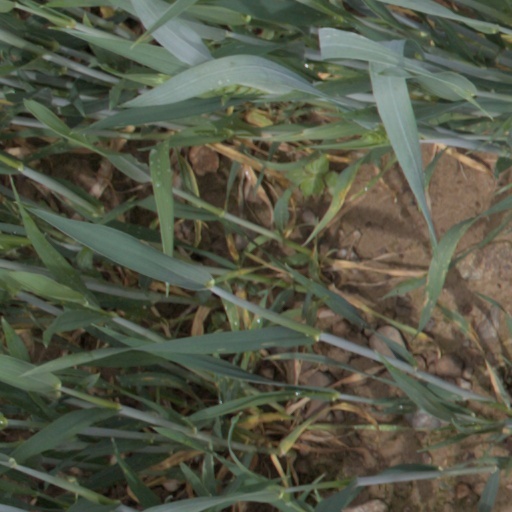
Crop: wheat